Ministry of Defense (Japan)

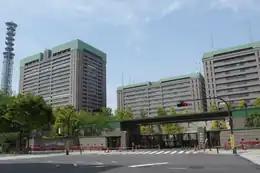
in Shinjuku, Tokyo, Japan

The Ministry of Defense was formally established on 9 January 2007, taking its present name and status as a ministry. Subsequently, its Defense Facilities Administrative Agency was dissolved and integrated into the Ministry of Defense.